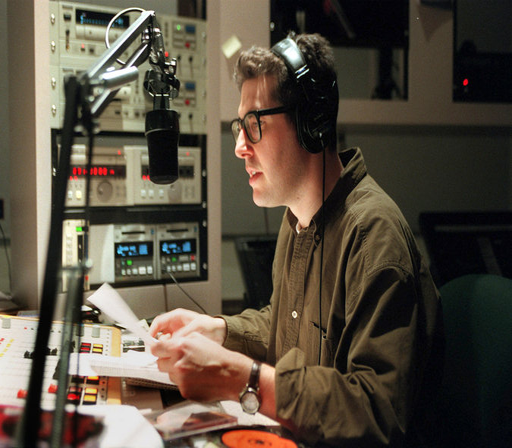
mr. glass on the radio .